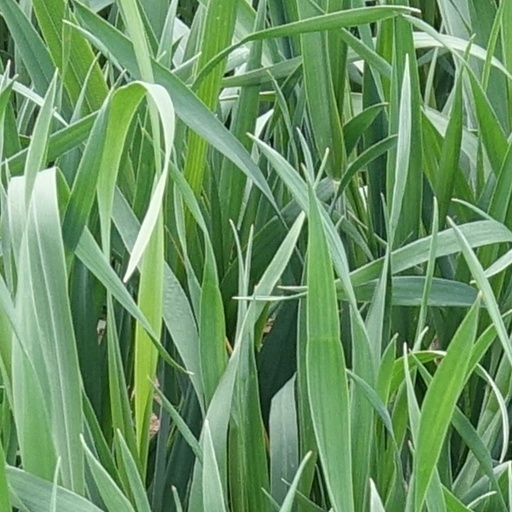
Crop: wheat